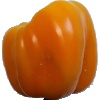
Label: Pepper Yellow 1